Calvin Blignault

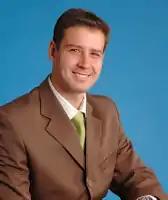
Calvin Blignault

Calvin Blignault (4 September 1979 – 21 August 2010) was a South African mechanical engineer.